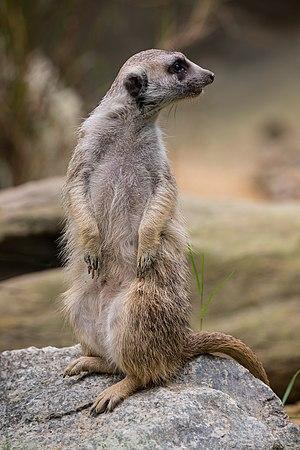
Suricate (Suricata suricatta) dressé sur ses pattes arrières, regardant derrière, au zoo de Singapour Polski: Stojąca i
Le suricate, parfois surnommé « sentinelle du désert », est une espèce de mammifères diurnes de la famille des Herpestidae et la seule du genre Suricata. Ce petit carnivore vit dans le sud-ouest de l'Afrique. Animal très prolifique, le suricate vit en grands groupes familiaux au sein d'une colonie. Ils se réfugient la nuit dans de vastes terriers.